KXXM

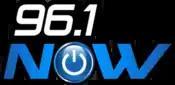
Logo as "Now", 2017-2024

On November 1, 2024, at noon, KXXM rebranded back to "Mix 96.1". This time, the station flipped to a Spanish-language format modeled after Magic 93.9 WMIA-FM, a ratings hit in Miami, owned by iHeartMedia. Mix 96.1 began playing Latin pop mixed with English-language adult contemporary hits. It uses DJs who mostly speak Spanish, with the majority of commercials in Spanish but some airing in English. It uses the slogan "Tus Favoritas de Siempre" or "Your All-Time Favorites."